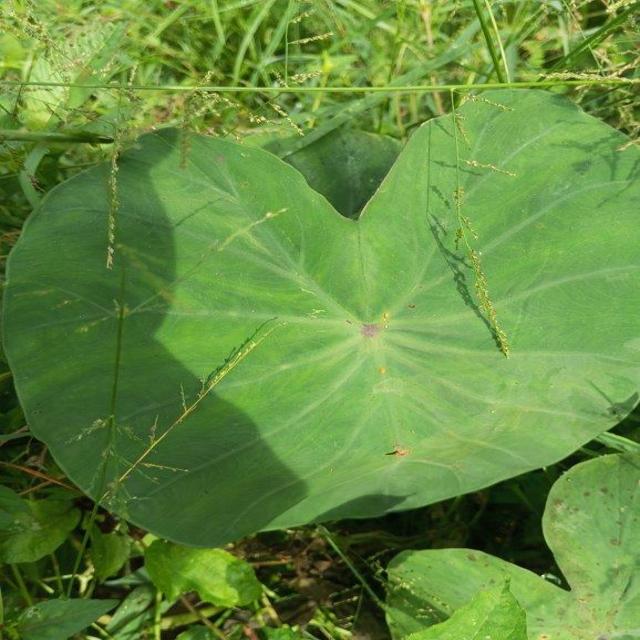
Label: Healthy